Castle of Aznalmara

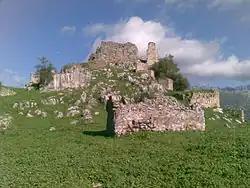

The Castle of Aznalmara (Spanish: "Castillo de Aznalmara") is a castle located in Ubrique, Spain. It was declared "Bien de Interés Cultural" in 1993.